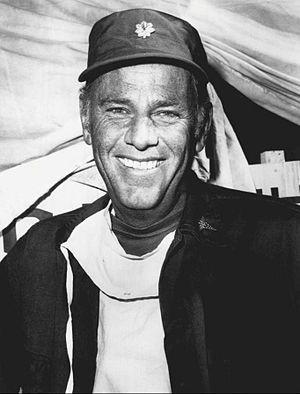
McLean Stevenson est un acteur américain, né le 14 novembre 1927 à Normal, dans l'Illinois, et décédé le 15 février 1996 à Los Angeles, en Californie.